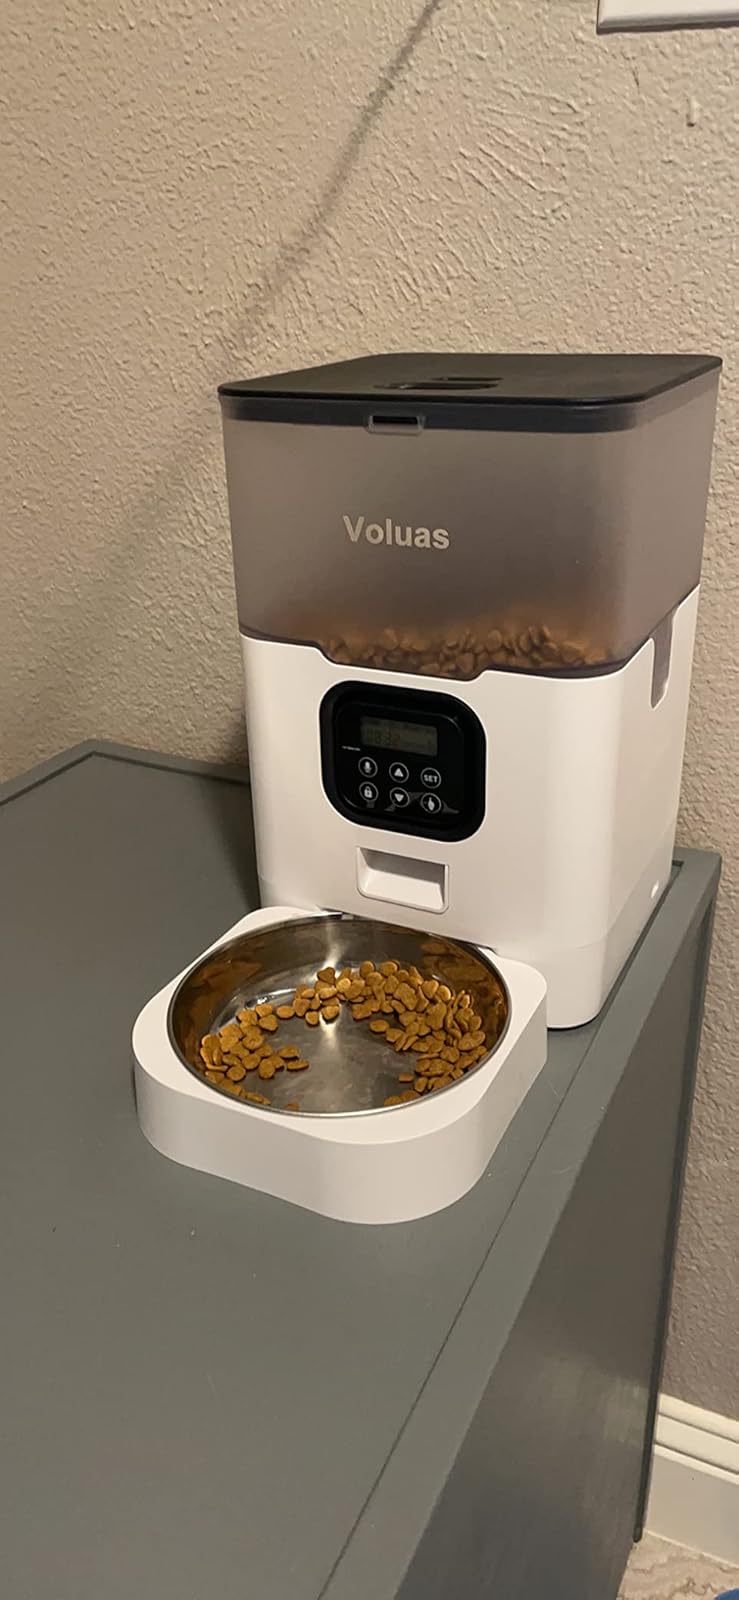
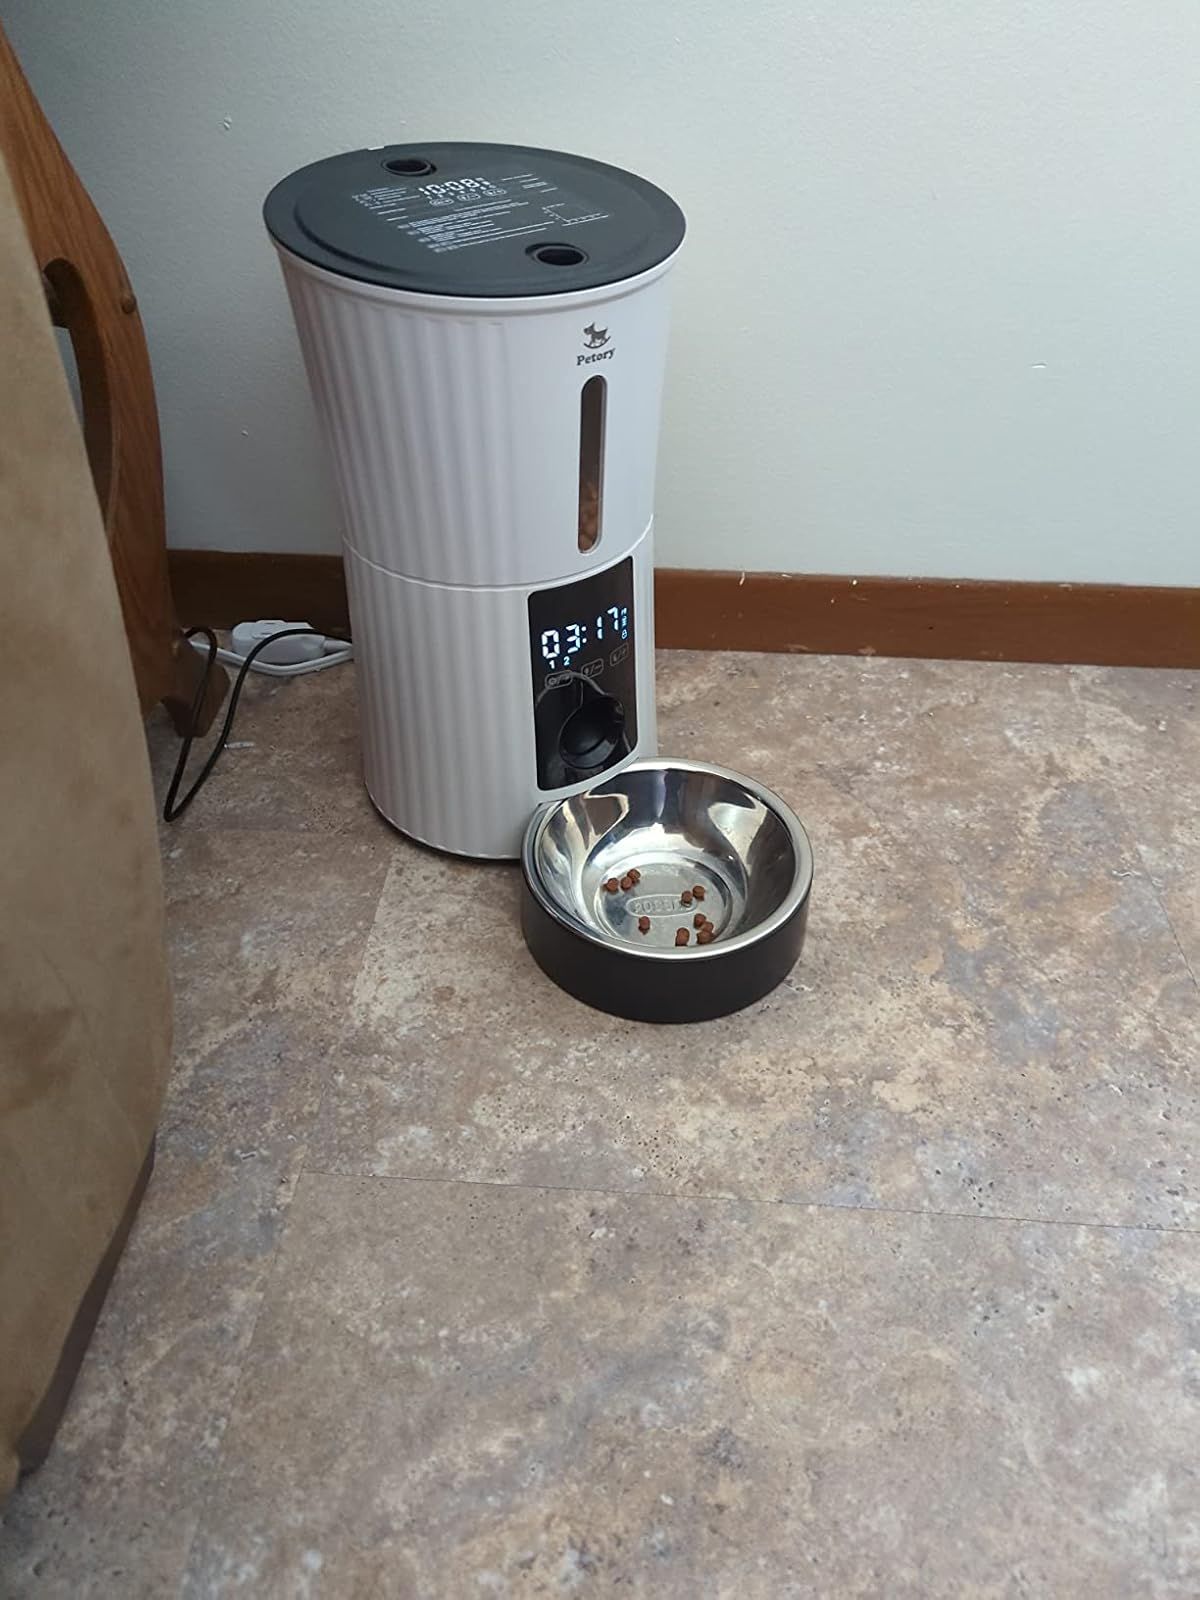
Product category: items_feeder
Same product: no